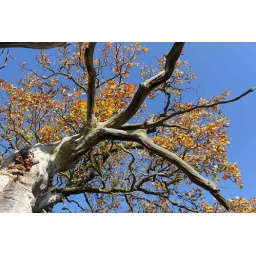
Same tree, I liked the almost white, bleached bark against the blue sky and brown and yellow leaves.